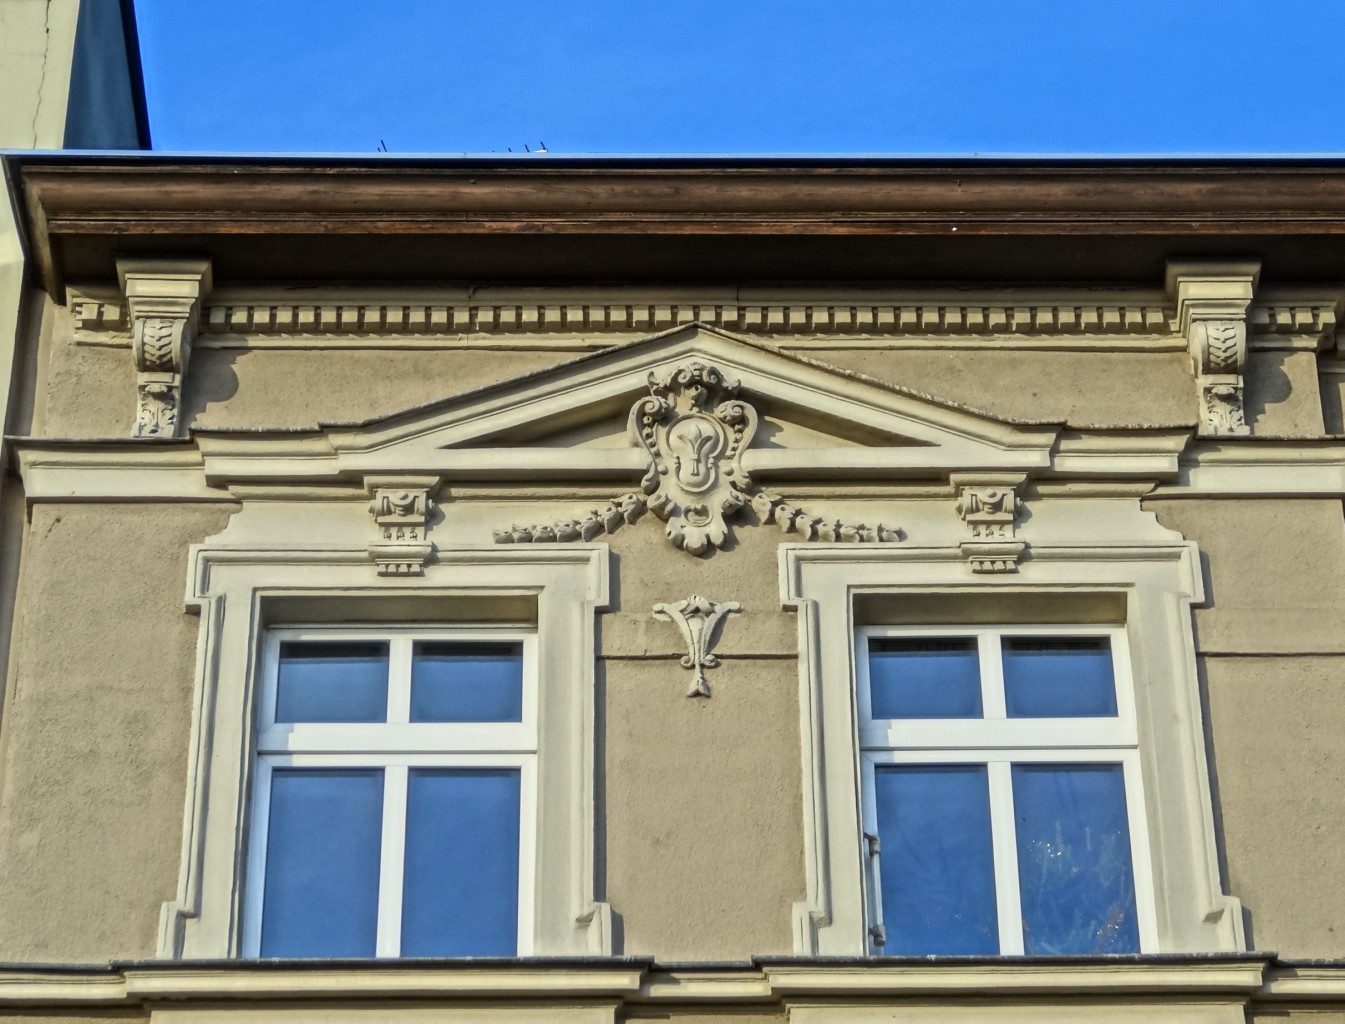
architecture, house, window, building, home, facade, property, blue, exterior, windows, poland, estate, neighbourhood, residential area, bydgoszcz